Pilatus B-4

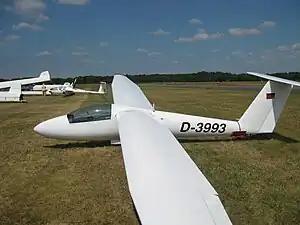

The Pilatus B4-PC11 (also known as the PC-11 in the Pilatus numbering sequence) is an all-metal intermediate glider built by Pilatus Aircraft of Switzerland.